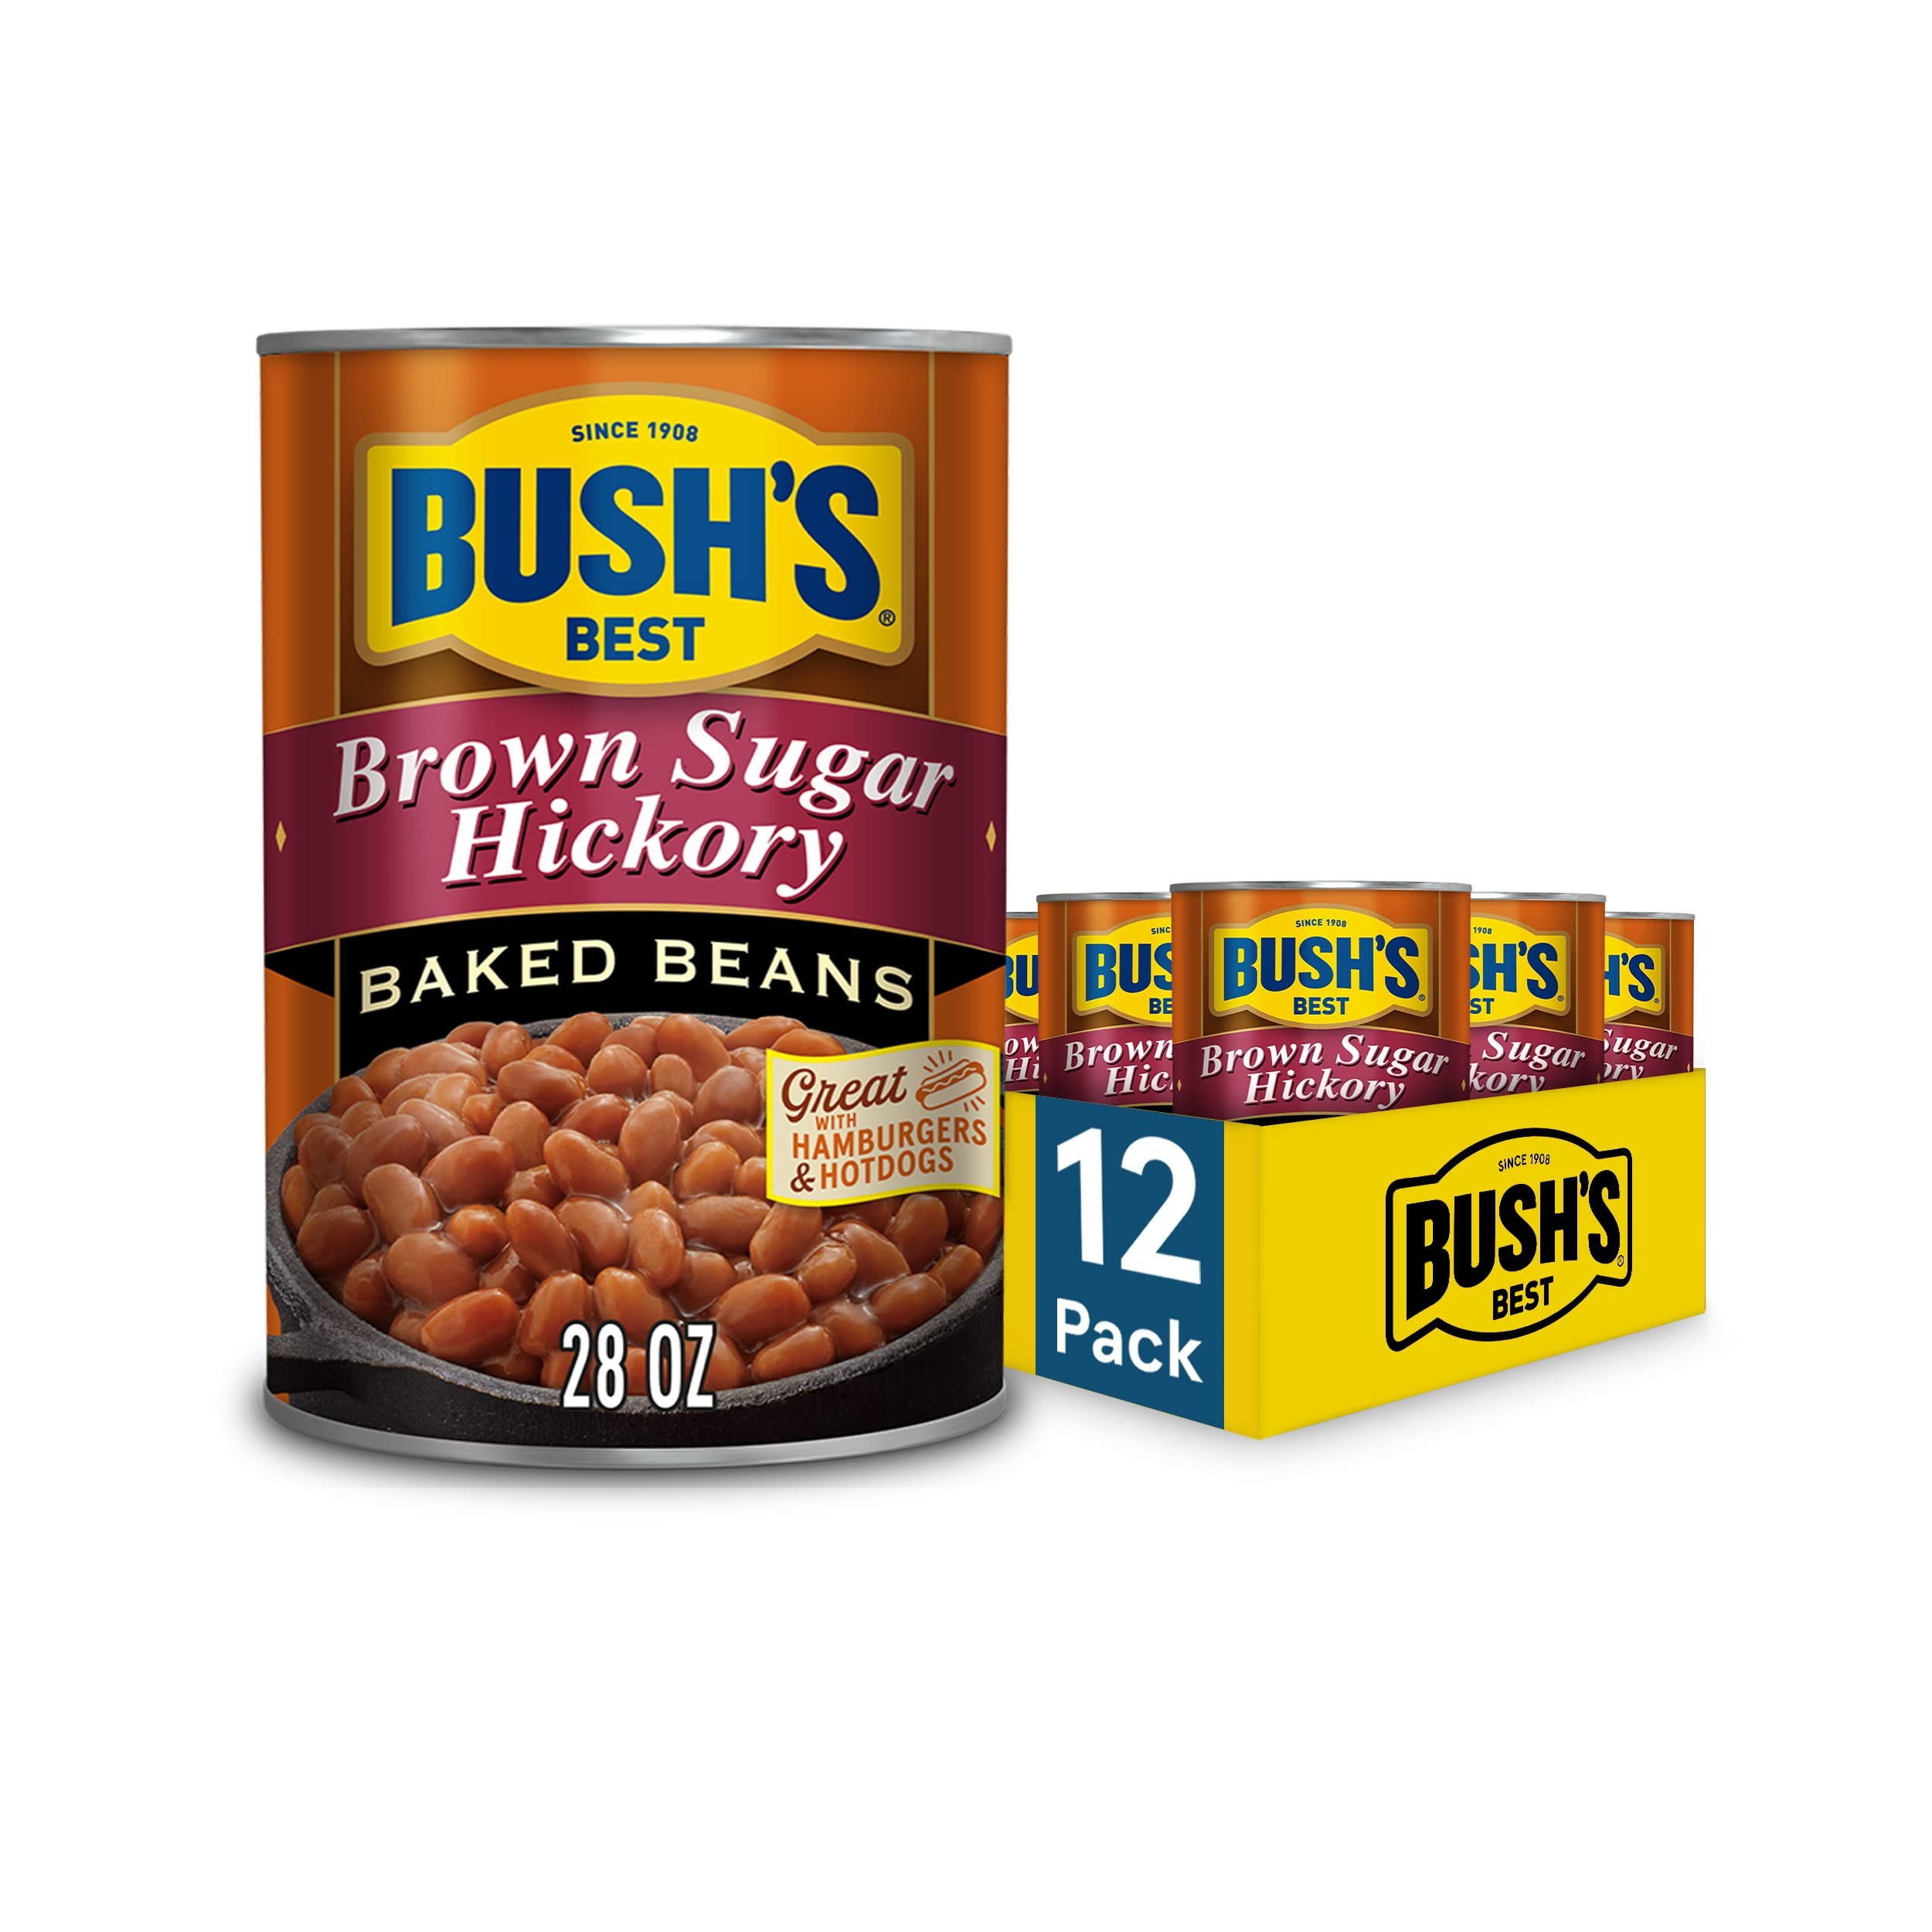
Item Name: BUSH'S BEST Canned Brown Sugar Hickory Baked Beans, Source of Plant Based Protein and Fiber, Low Fat, Gluten Free, 28 oz (Pack of 12)
Bullet Point 1: CANNED BAKED BEANS: We slow cook tender navy beans in a slightly sweet sauce seasoned with brown sugar, a little mustard and just a touch of savory hickory flavor
Bullet Point 2: CANNED BEANS: Stock your pantry with this pack of 12, 28 ounce recyclable cans of BUSH'S BEST Brown Sugar Hickory Baked Beans
Bullet Point 3: GLUTEN FREE: All BUSH'S canned bean products are gluten-free
Bullet Point 4: PLANT-BASED PROTEIN AND FIBER: Each 1/2 cup serving contains 160 calories, 7g of plant based protein and 5g of fiber (17% DV)
Bullet Point 5: DAIRY FREE AND CASEIN FREE: All BUSH’S canned bean products are dairy and casein free
Value: 336.0
Unit: Ounce

Price: 2.59